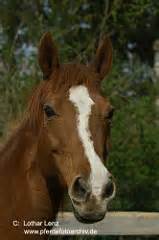
Label: horse